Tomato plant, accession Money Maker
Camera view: vertical (180 deg); turntable rotation: 240 degrees
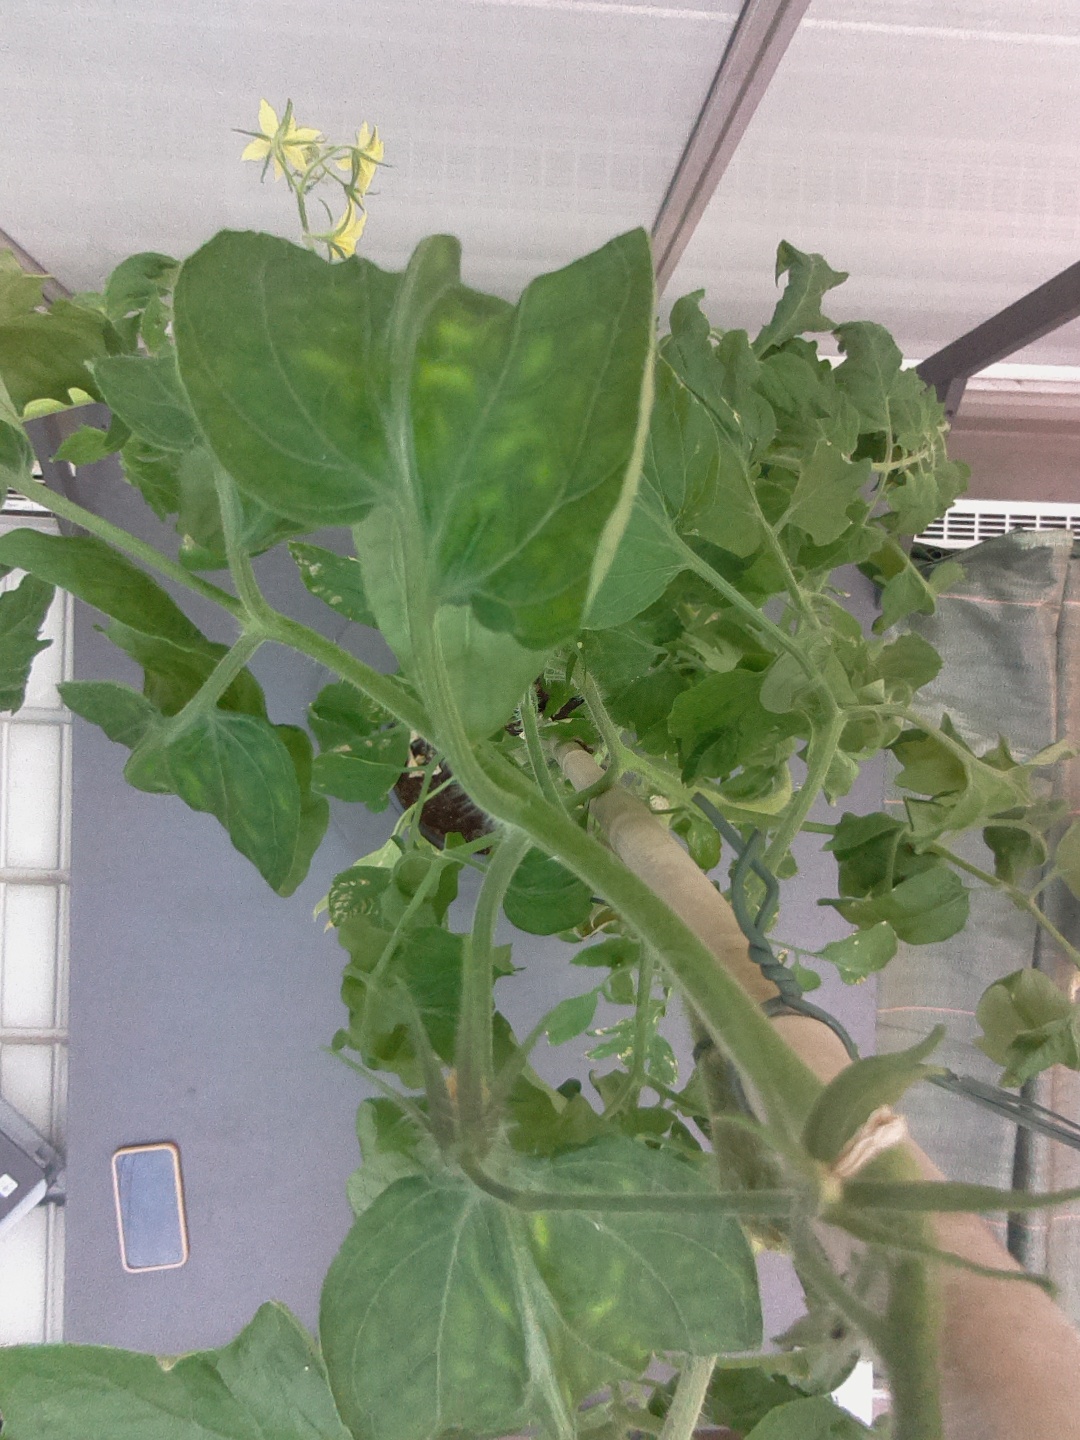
BBCH growth stage 72: 20%-30% of final fruit size